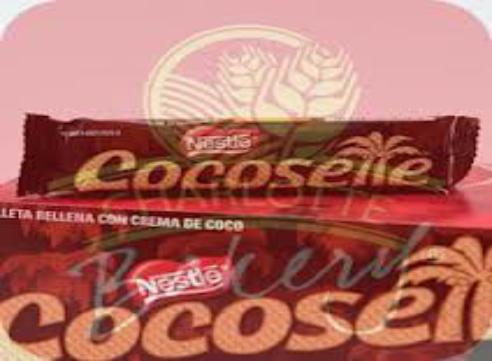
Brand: Cocosette
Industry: Food